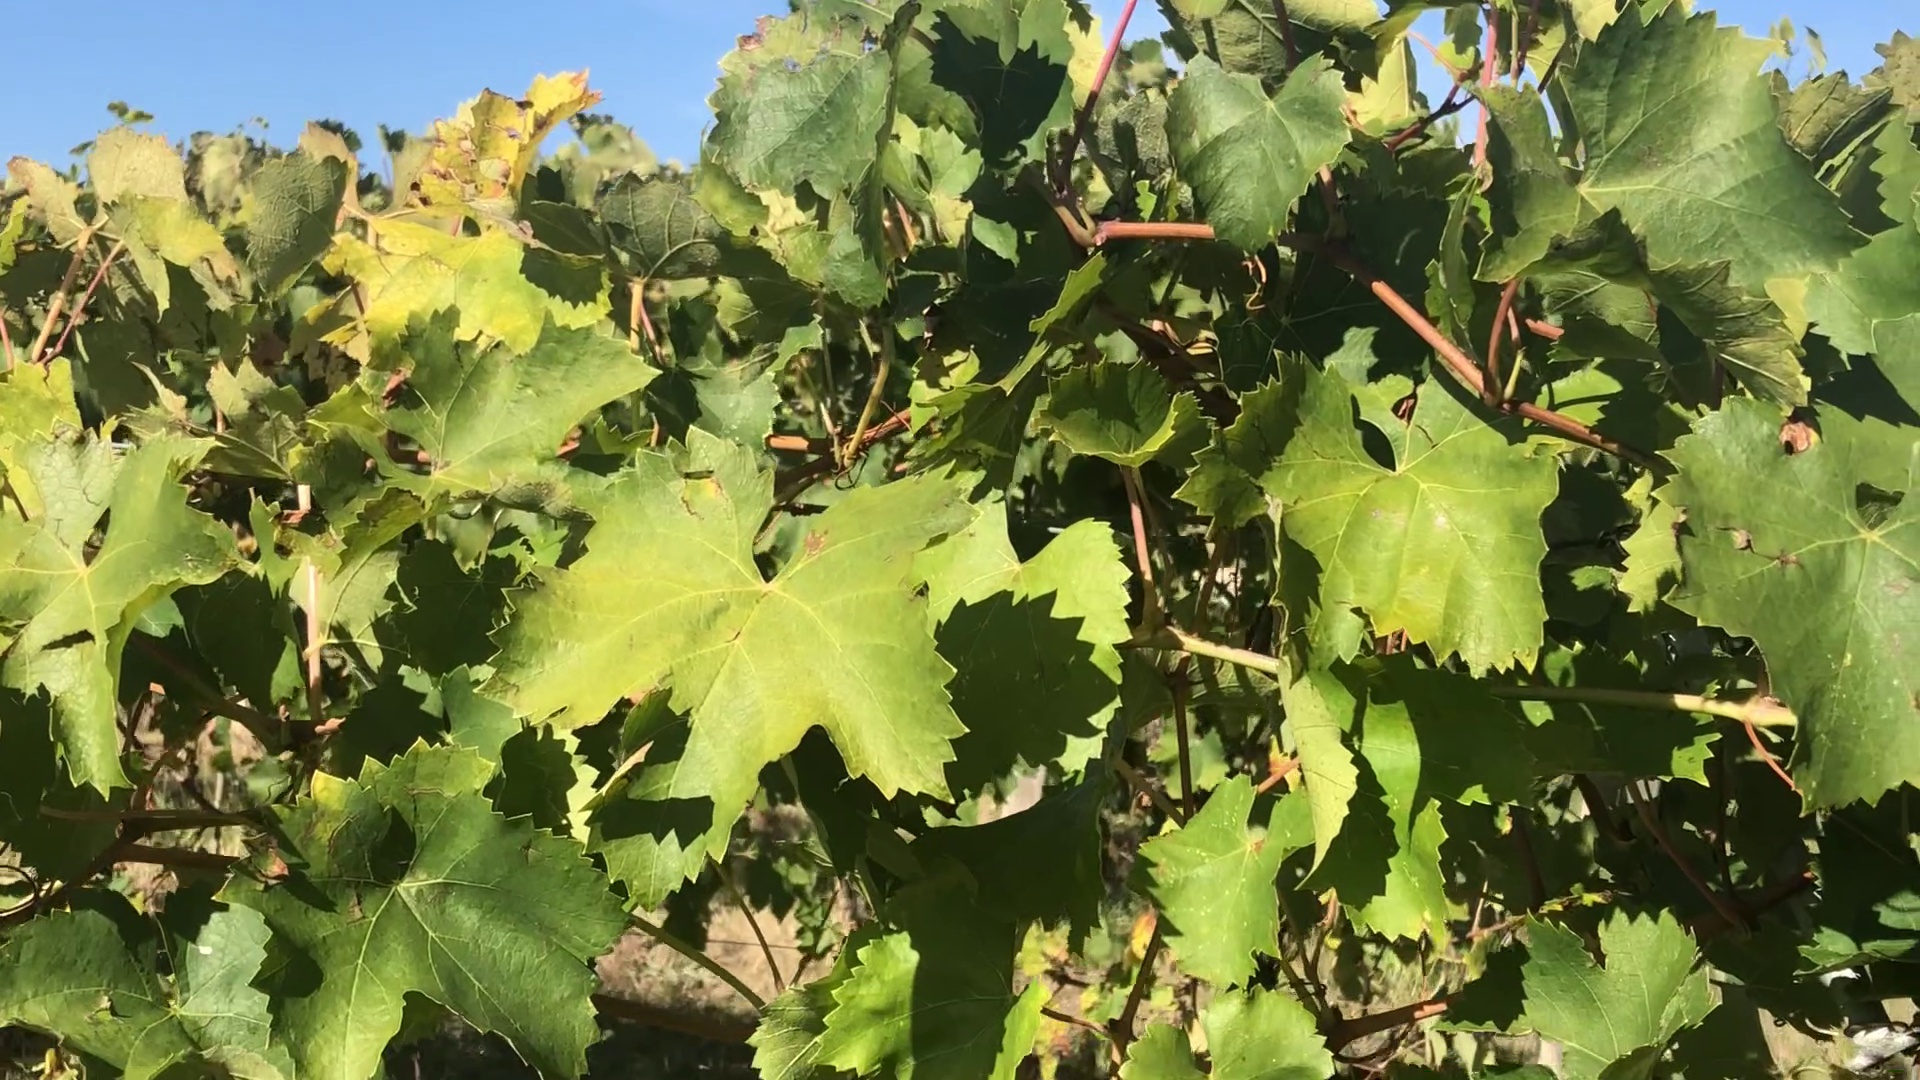
Label: healthy